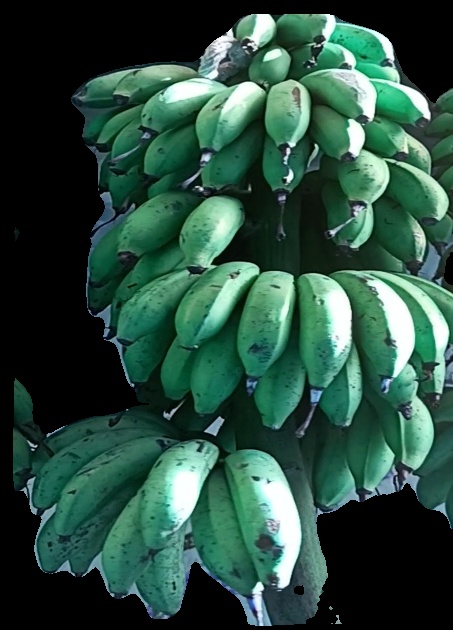
Variety: rasbale
Grade: grade2